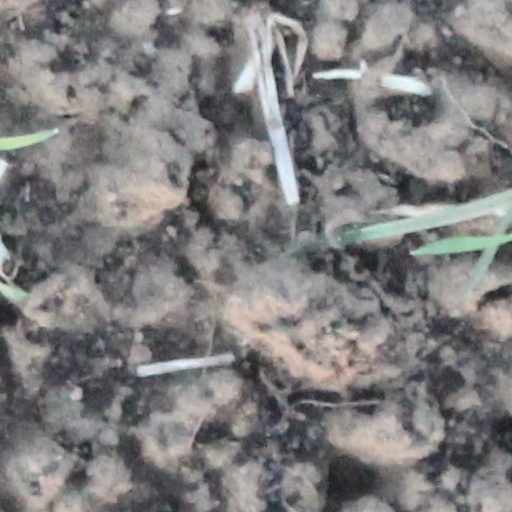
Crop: wheat